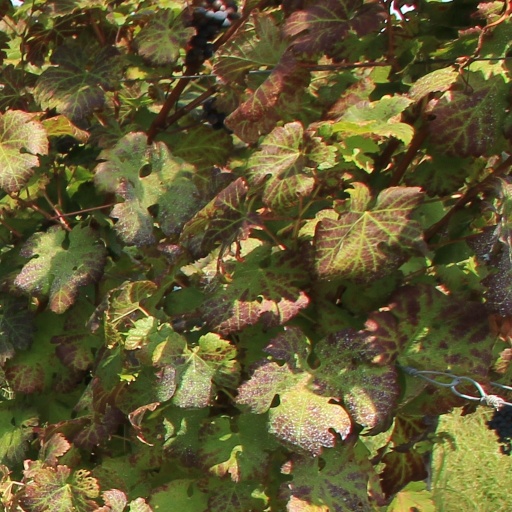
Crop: grape